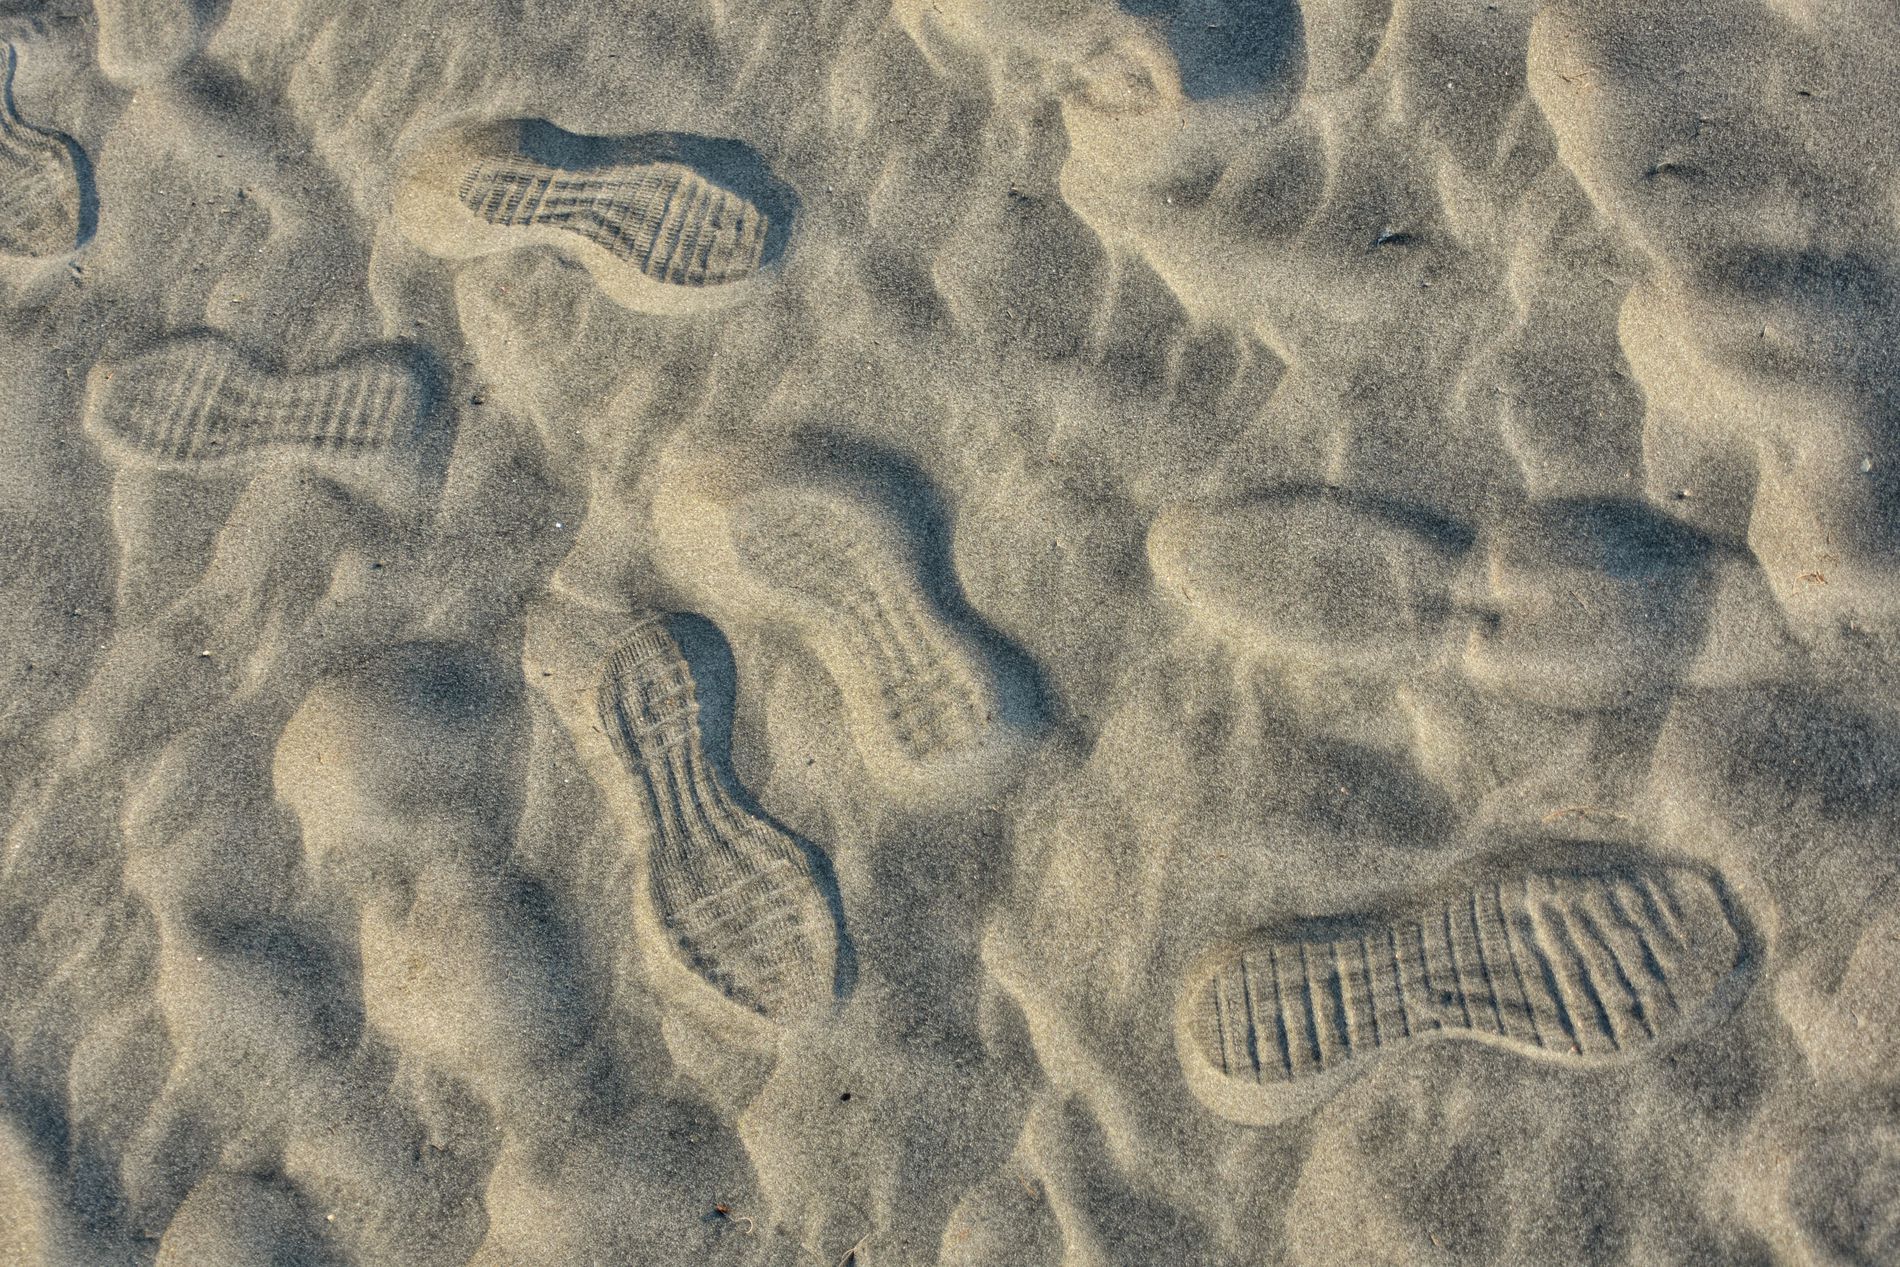
Footprints in the Sand
The image is multiple footprints in light-colored sand. The footprints vary in size and depth, suggesting different individuals.
The image is a sandy surface scattered with footprints. The angle is high. The color palette is Earthy. The photography style could be considered a detail shot.
Labels: Footprint, Person, Outdoors, Nature, Face, Head, Soil, Sand
Camera: NIKON CORPORATION NIKON D7200
Aperture: F4
Exposure: 1/640 sec
ISO: 100
Focal length: 32.0 mm